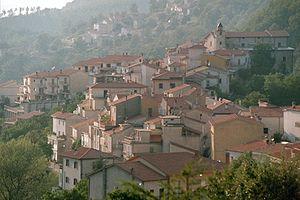
San Biagio Saracinisco est une commune italienne située dans la province de Frosinone, dans la région Latium, en Italie centrale.